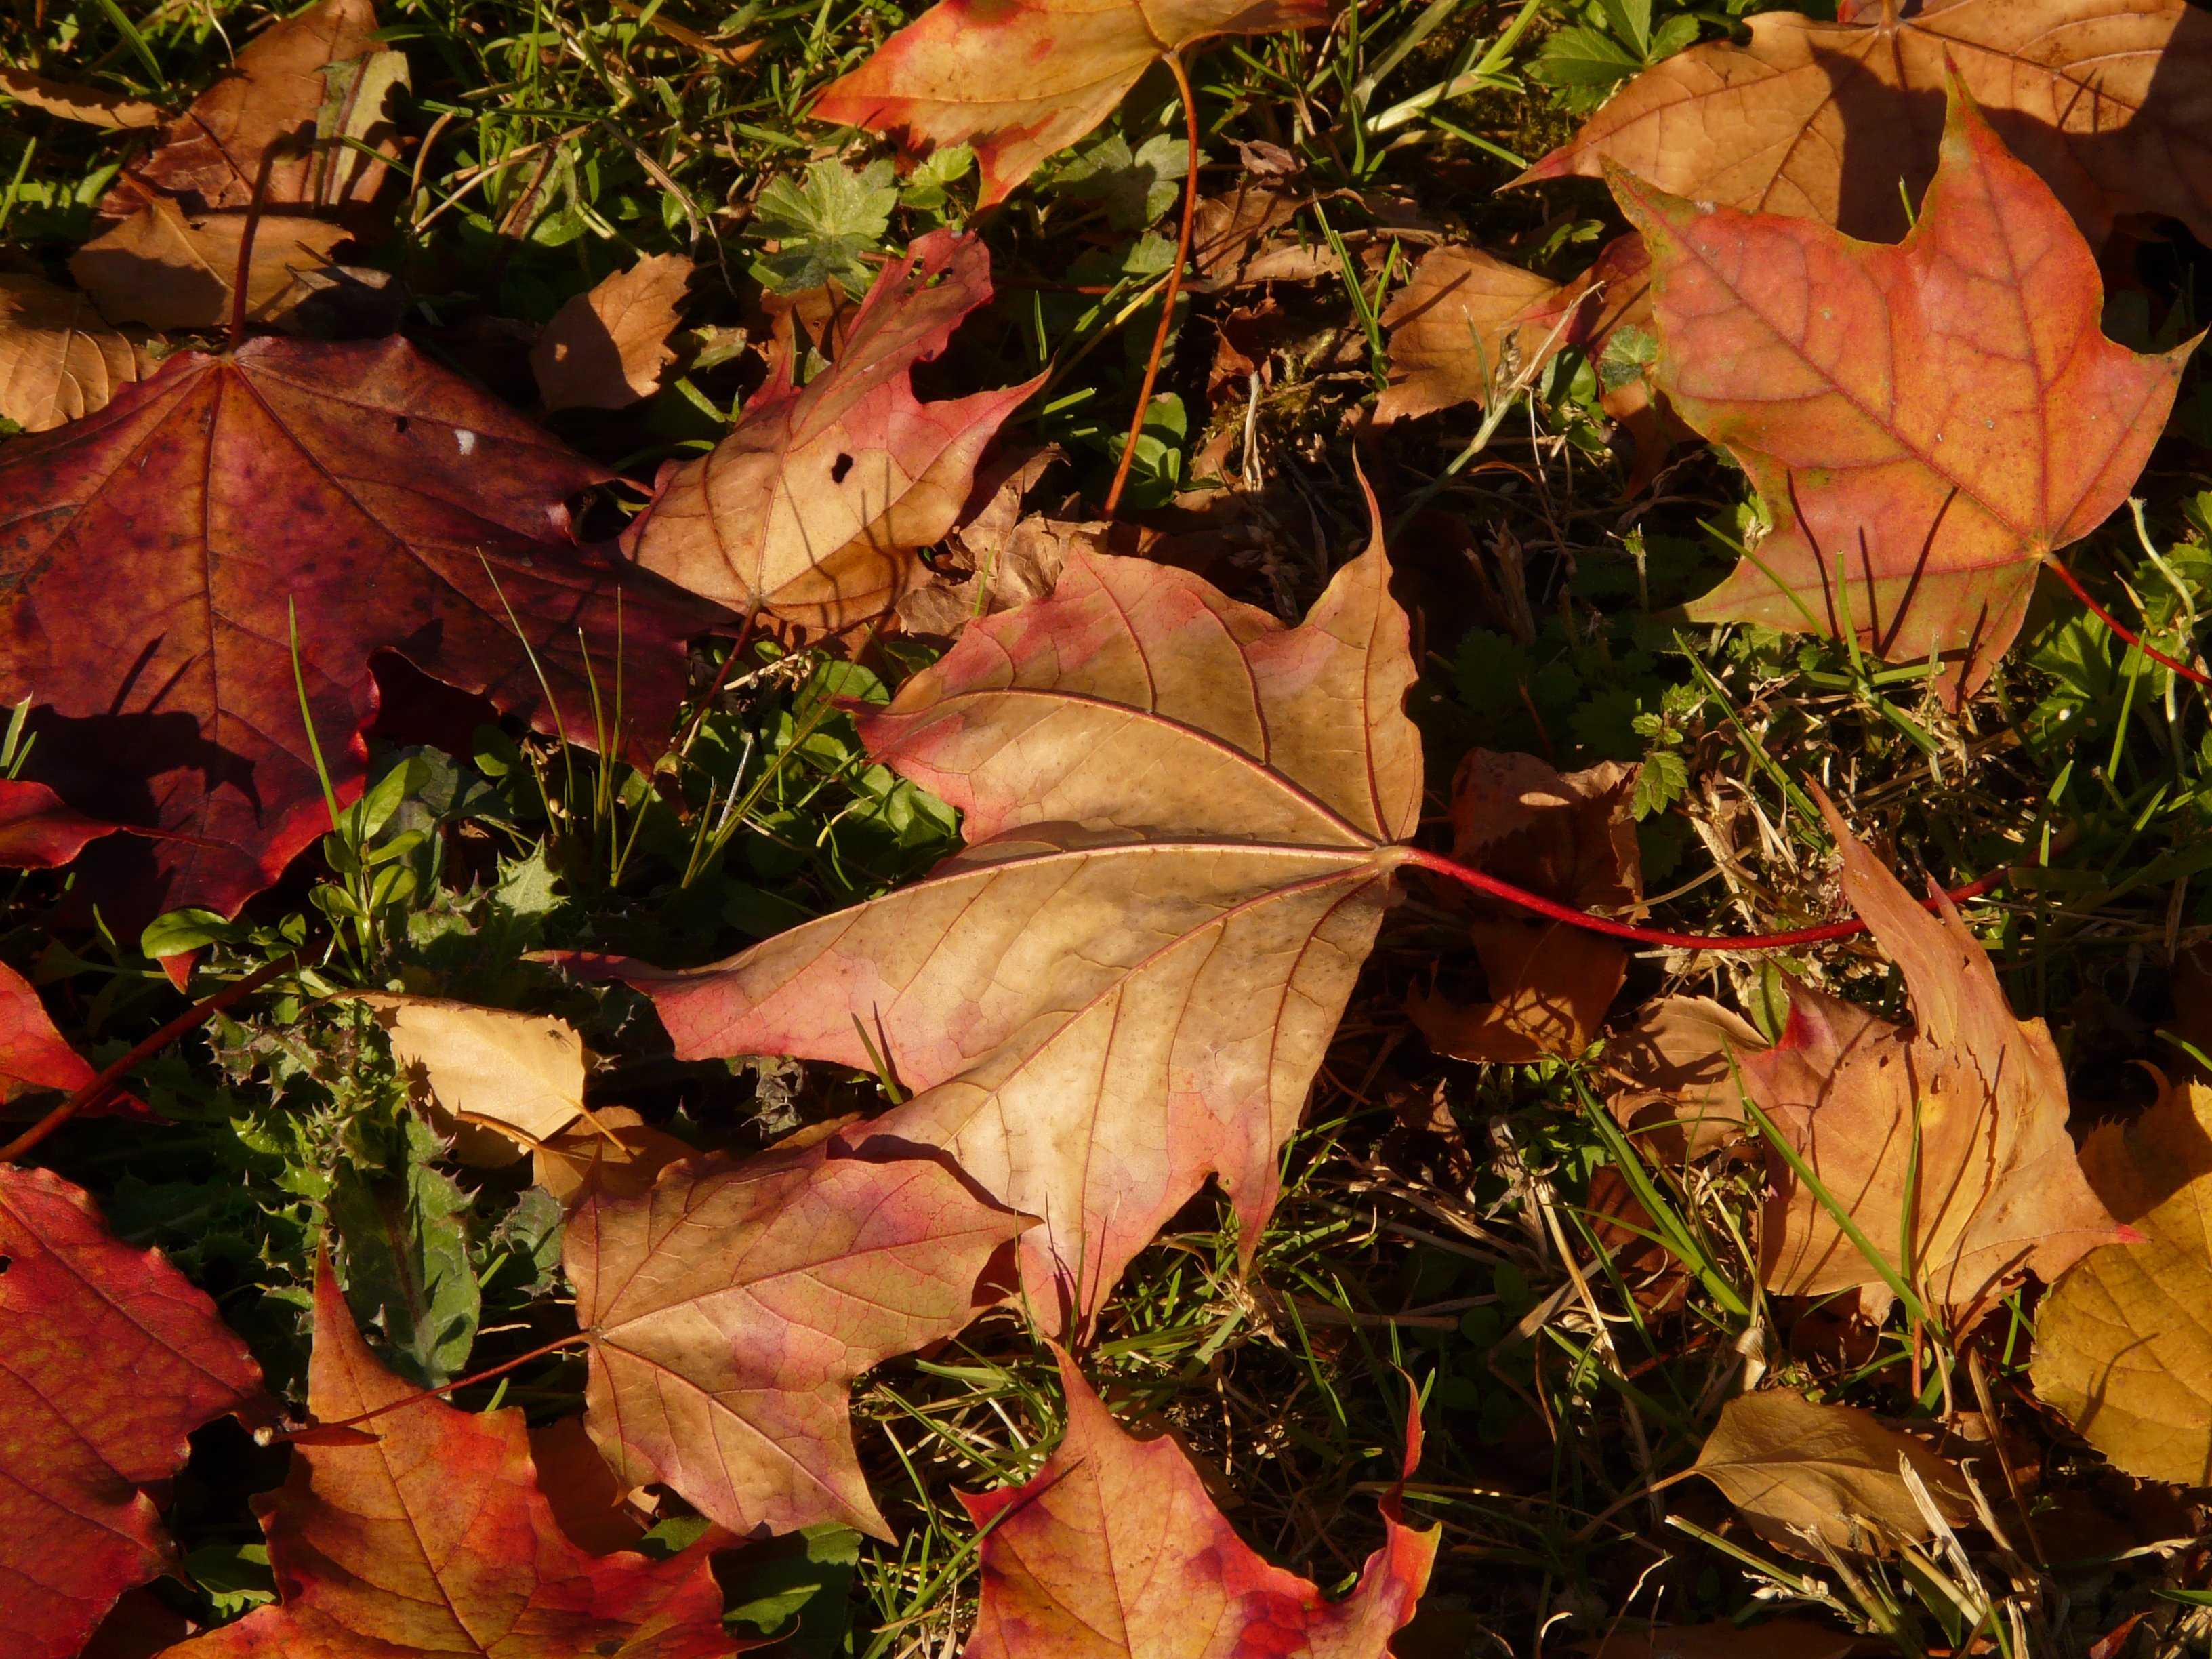
tree, nature, grass, branch, plant, meadow, leaf, flower, red, color, autumn, botany, colorful, yellow, flora, season, maple, maple tree, maple leaf, leaves, shrub, bright, deciduous, flowering plant, deris, woody plant, land plant